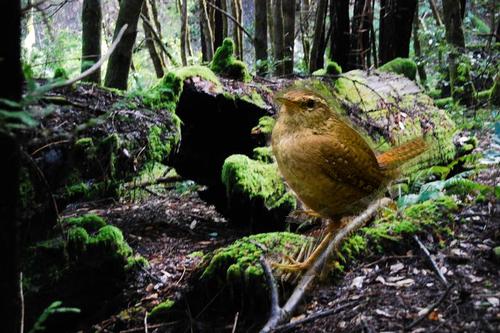
Bird species: Winter_Wren
Bird type: landbird
Background: land